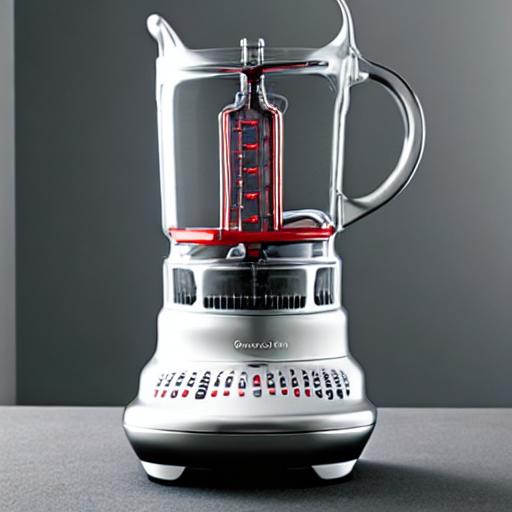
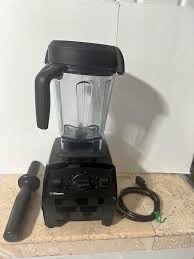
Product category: items_blender
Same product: no